Phil Soussan

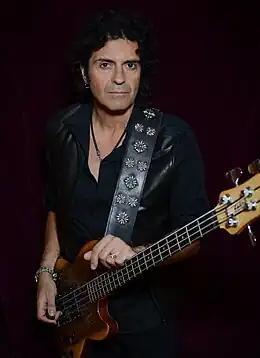
Soussan in 2014

Philip Raphael Soussan (born 23 June 1961) is an English bass guitarist, songwriter and producer, known as a member of the rock bands Last in Line, Ozzy Osbourne, Vince Neil Band and Big Noize, as well as writing and producing for Dokken and Toto.